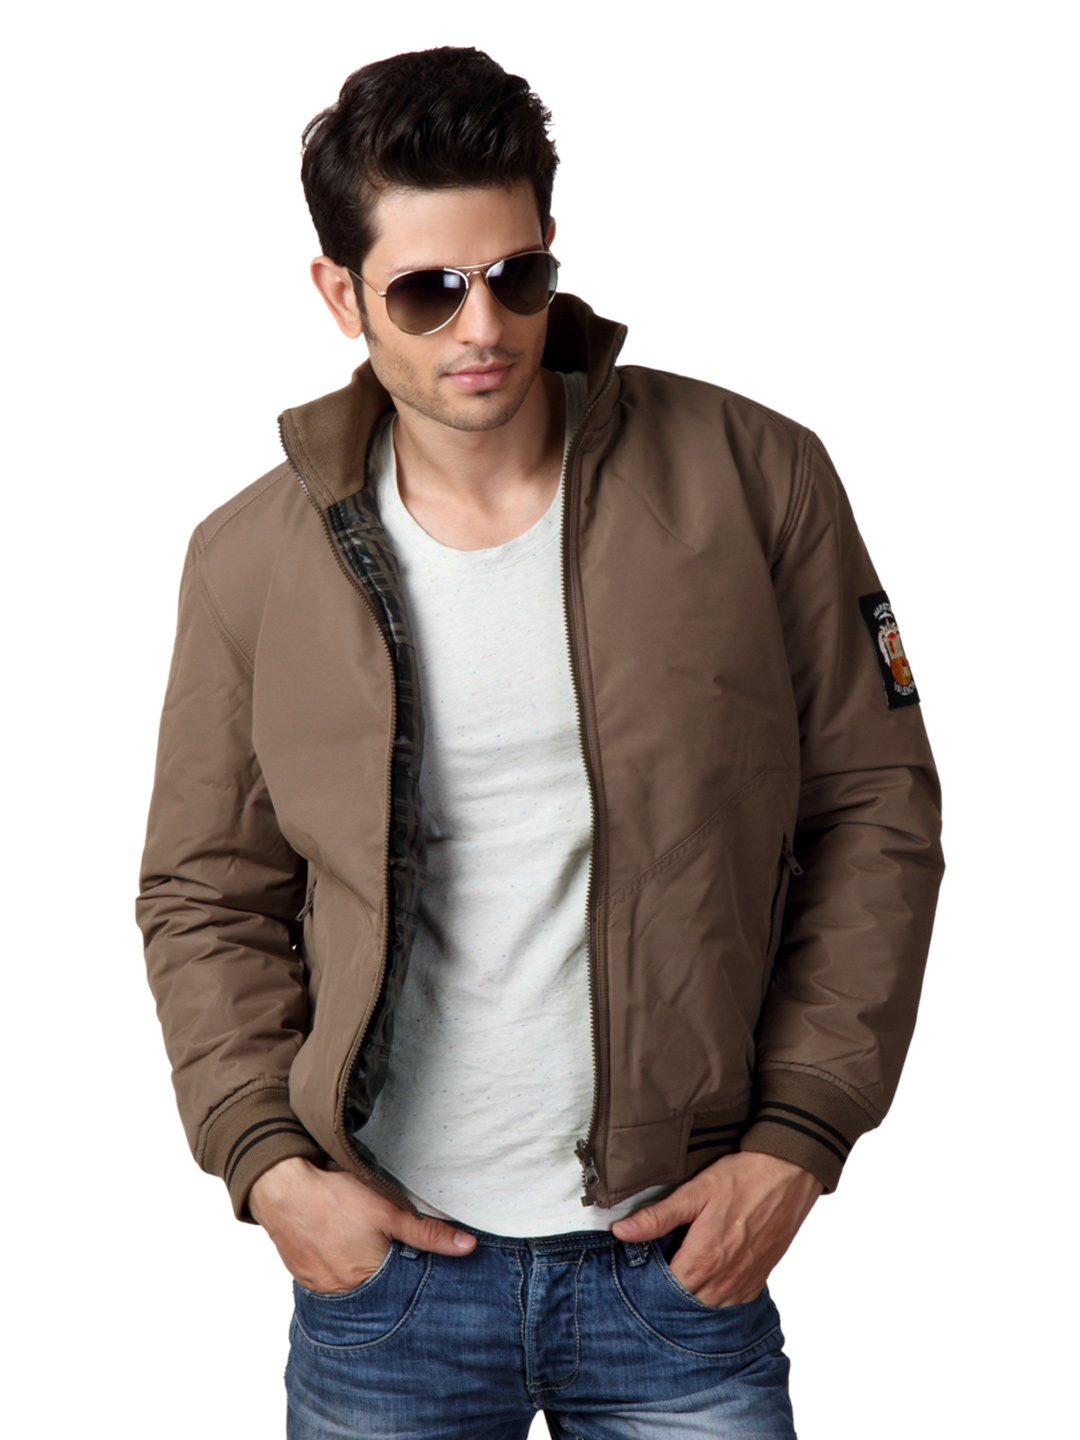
Just Natural Men Brown Reversible Jacket
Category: Apparel / Topwear / Jackets
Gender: Men
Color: Brown
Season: Summer 2012
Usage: Casual